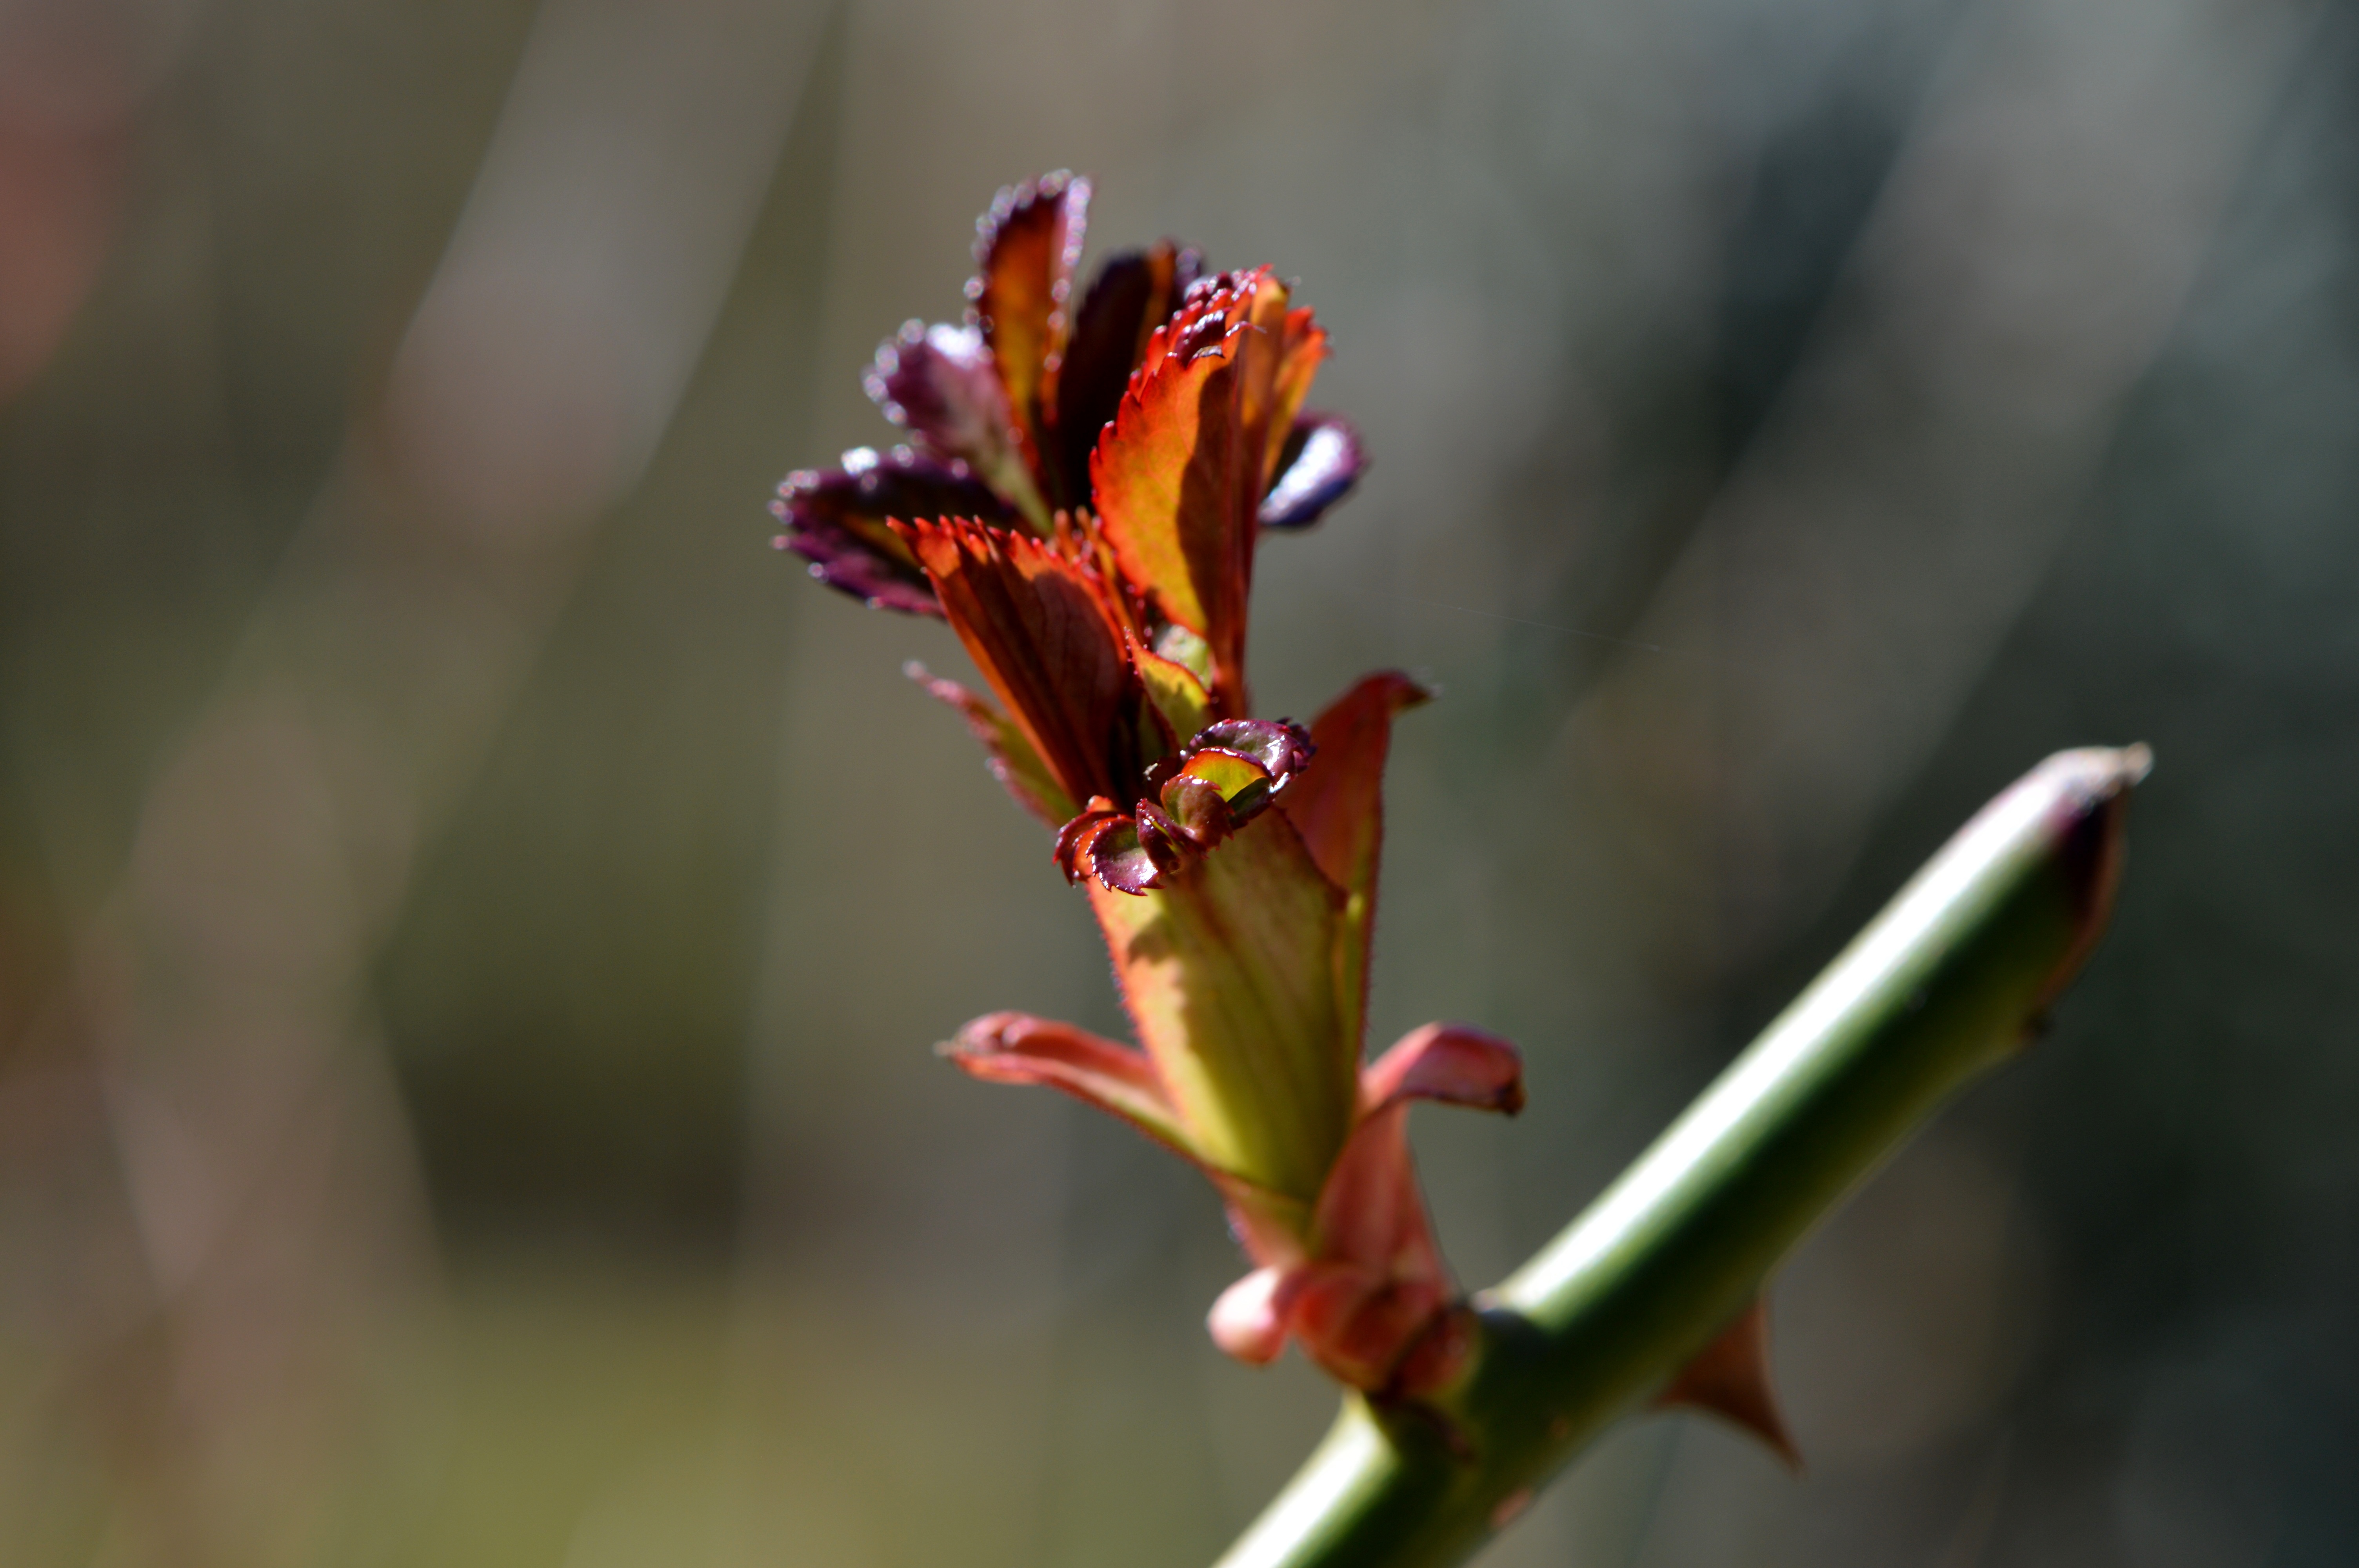
nature, blossom, plant, photography, leaf, flower, petal, bloom, spring, red, insect, botany, close, flora, wildflower, close up, bud, nectar, macro photography, flowering plant, plant stem, land plant